Hermine Heller-Ostersetzer

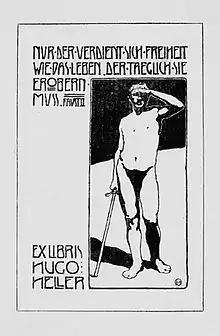
Book plate for Hugo Heller

Hermine Heller-Ostersetzer (1874–1909) was a painter and graphic artist from the Austro-Hungarian Empire.